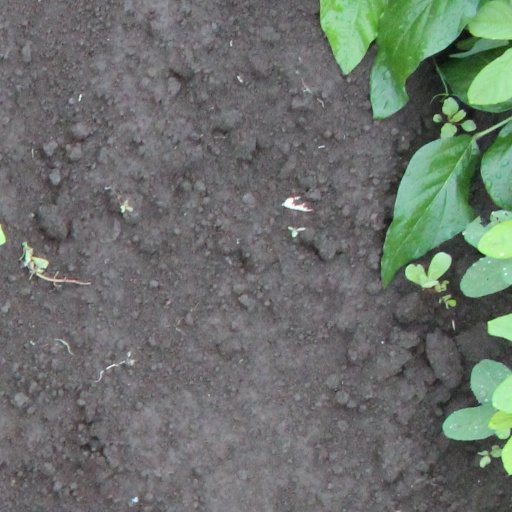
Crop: soybean